Muddula Menalludu

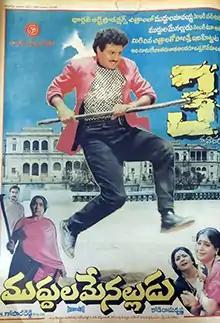
Theatrical release poster

Muddula Menalludu is a 1990 Indian Telugu-language drama film produced by S. Gopal Reddy on Bhargav Art Productions banner and directed by Kodi Ramakrishna. It stars Nandamuri Balakrishna, Vijayashanti and the music was composed by K. V. Mahadevan. The film was a remake of Tamil film "Thangamana Raasa".